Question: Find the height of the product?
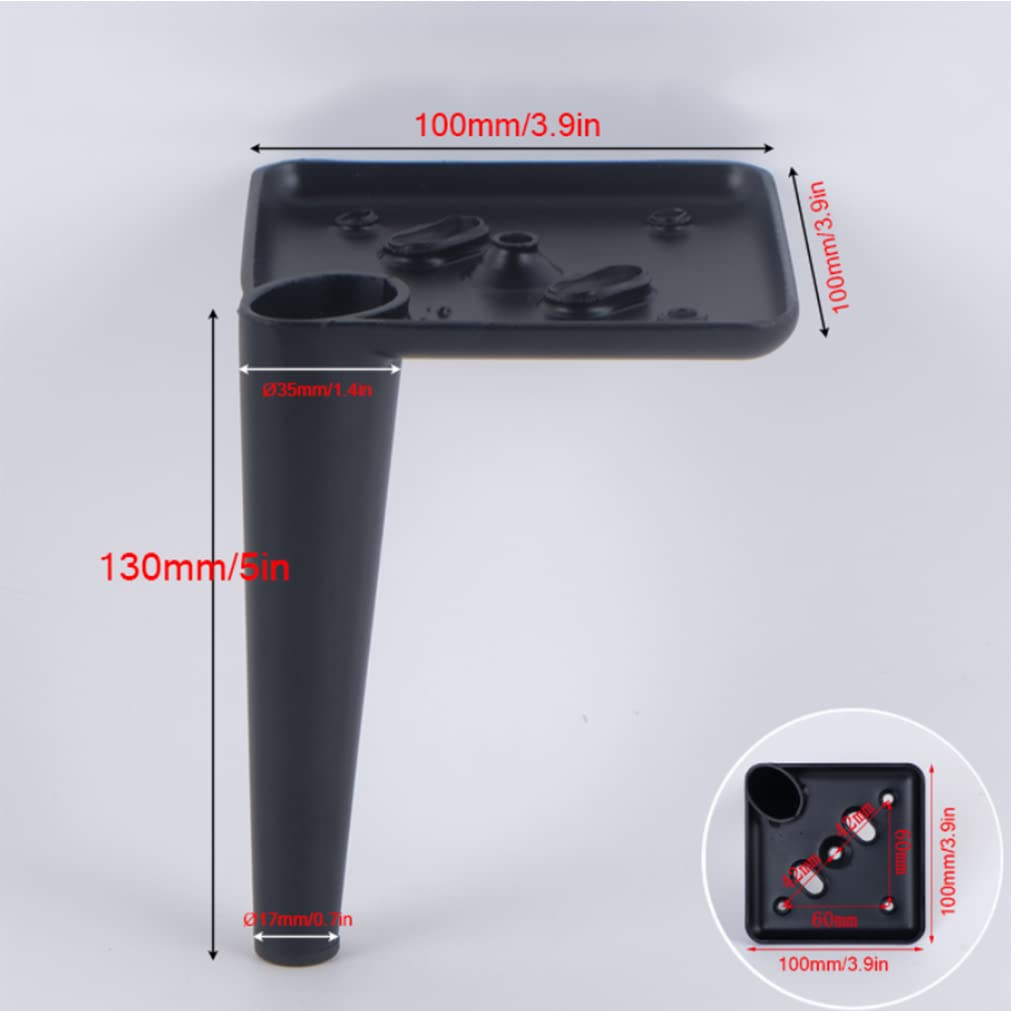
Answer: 130.0 millimetre